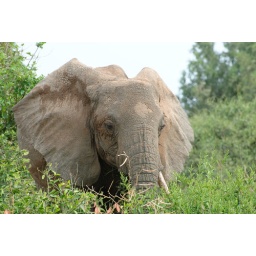
elephant in green